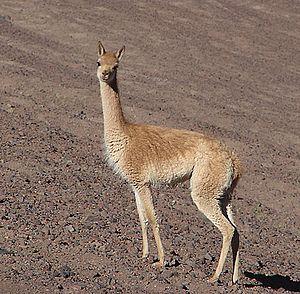
Catamarca est une province du nord-ouest de l'Argentine. Elle est entourée des provinces de Salta au nord, Tucumán et Santiago del Estero à l'est, Córdoba au sud-est, et La Rioja au sud. À l'ouest, elle est contiguë au Chili.
La vigogne est une espèce de mammifères d'Amérique du Sud qui vit sur les hauts plateaux de la cordillère des Andes. Tout comme l'alpaga, la vigogne appartient au genre Vicugna, au sein de la famille des camélidés. Une étude récente montre que, malgré quelques croisements, le lama, animal domestique, descend du guanaco, animal sauvage, alors que l'alpaga, animal domestique, descend de la vigogne, animal sauvage. La laine de sa toison particulièrement fine est utilisée pour fabriquer des vêtements de luxe.